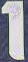
Number: 1